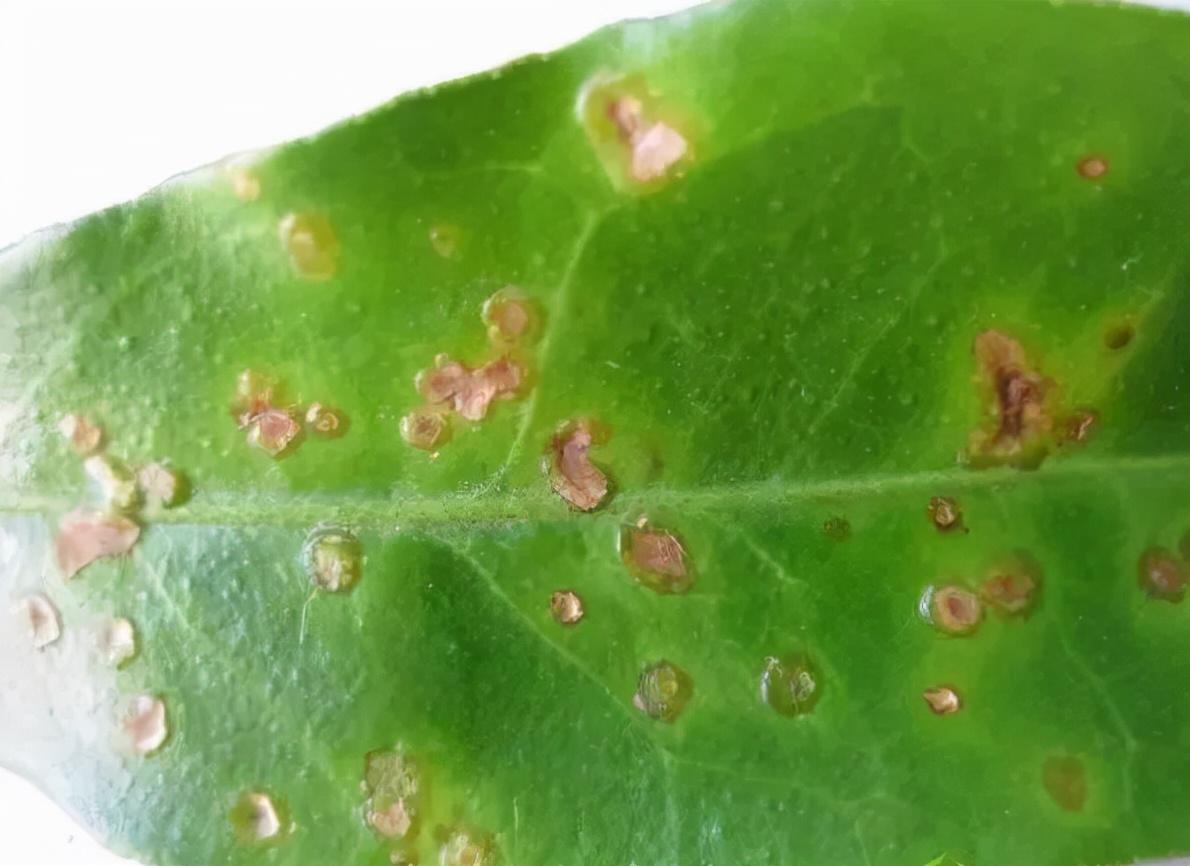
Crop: unknown
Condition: citrus_citrus_canker